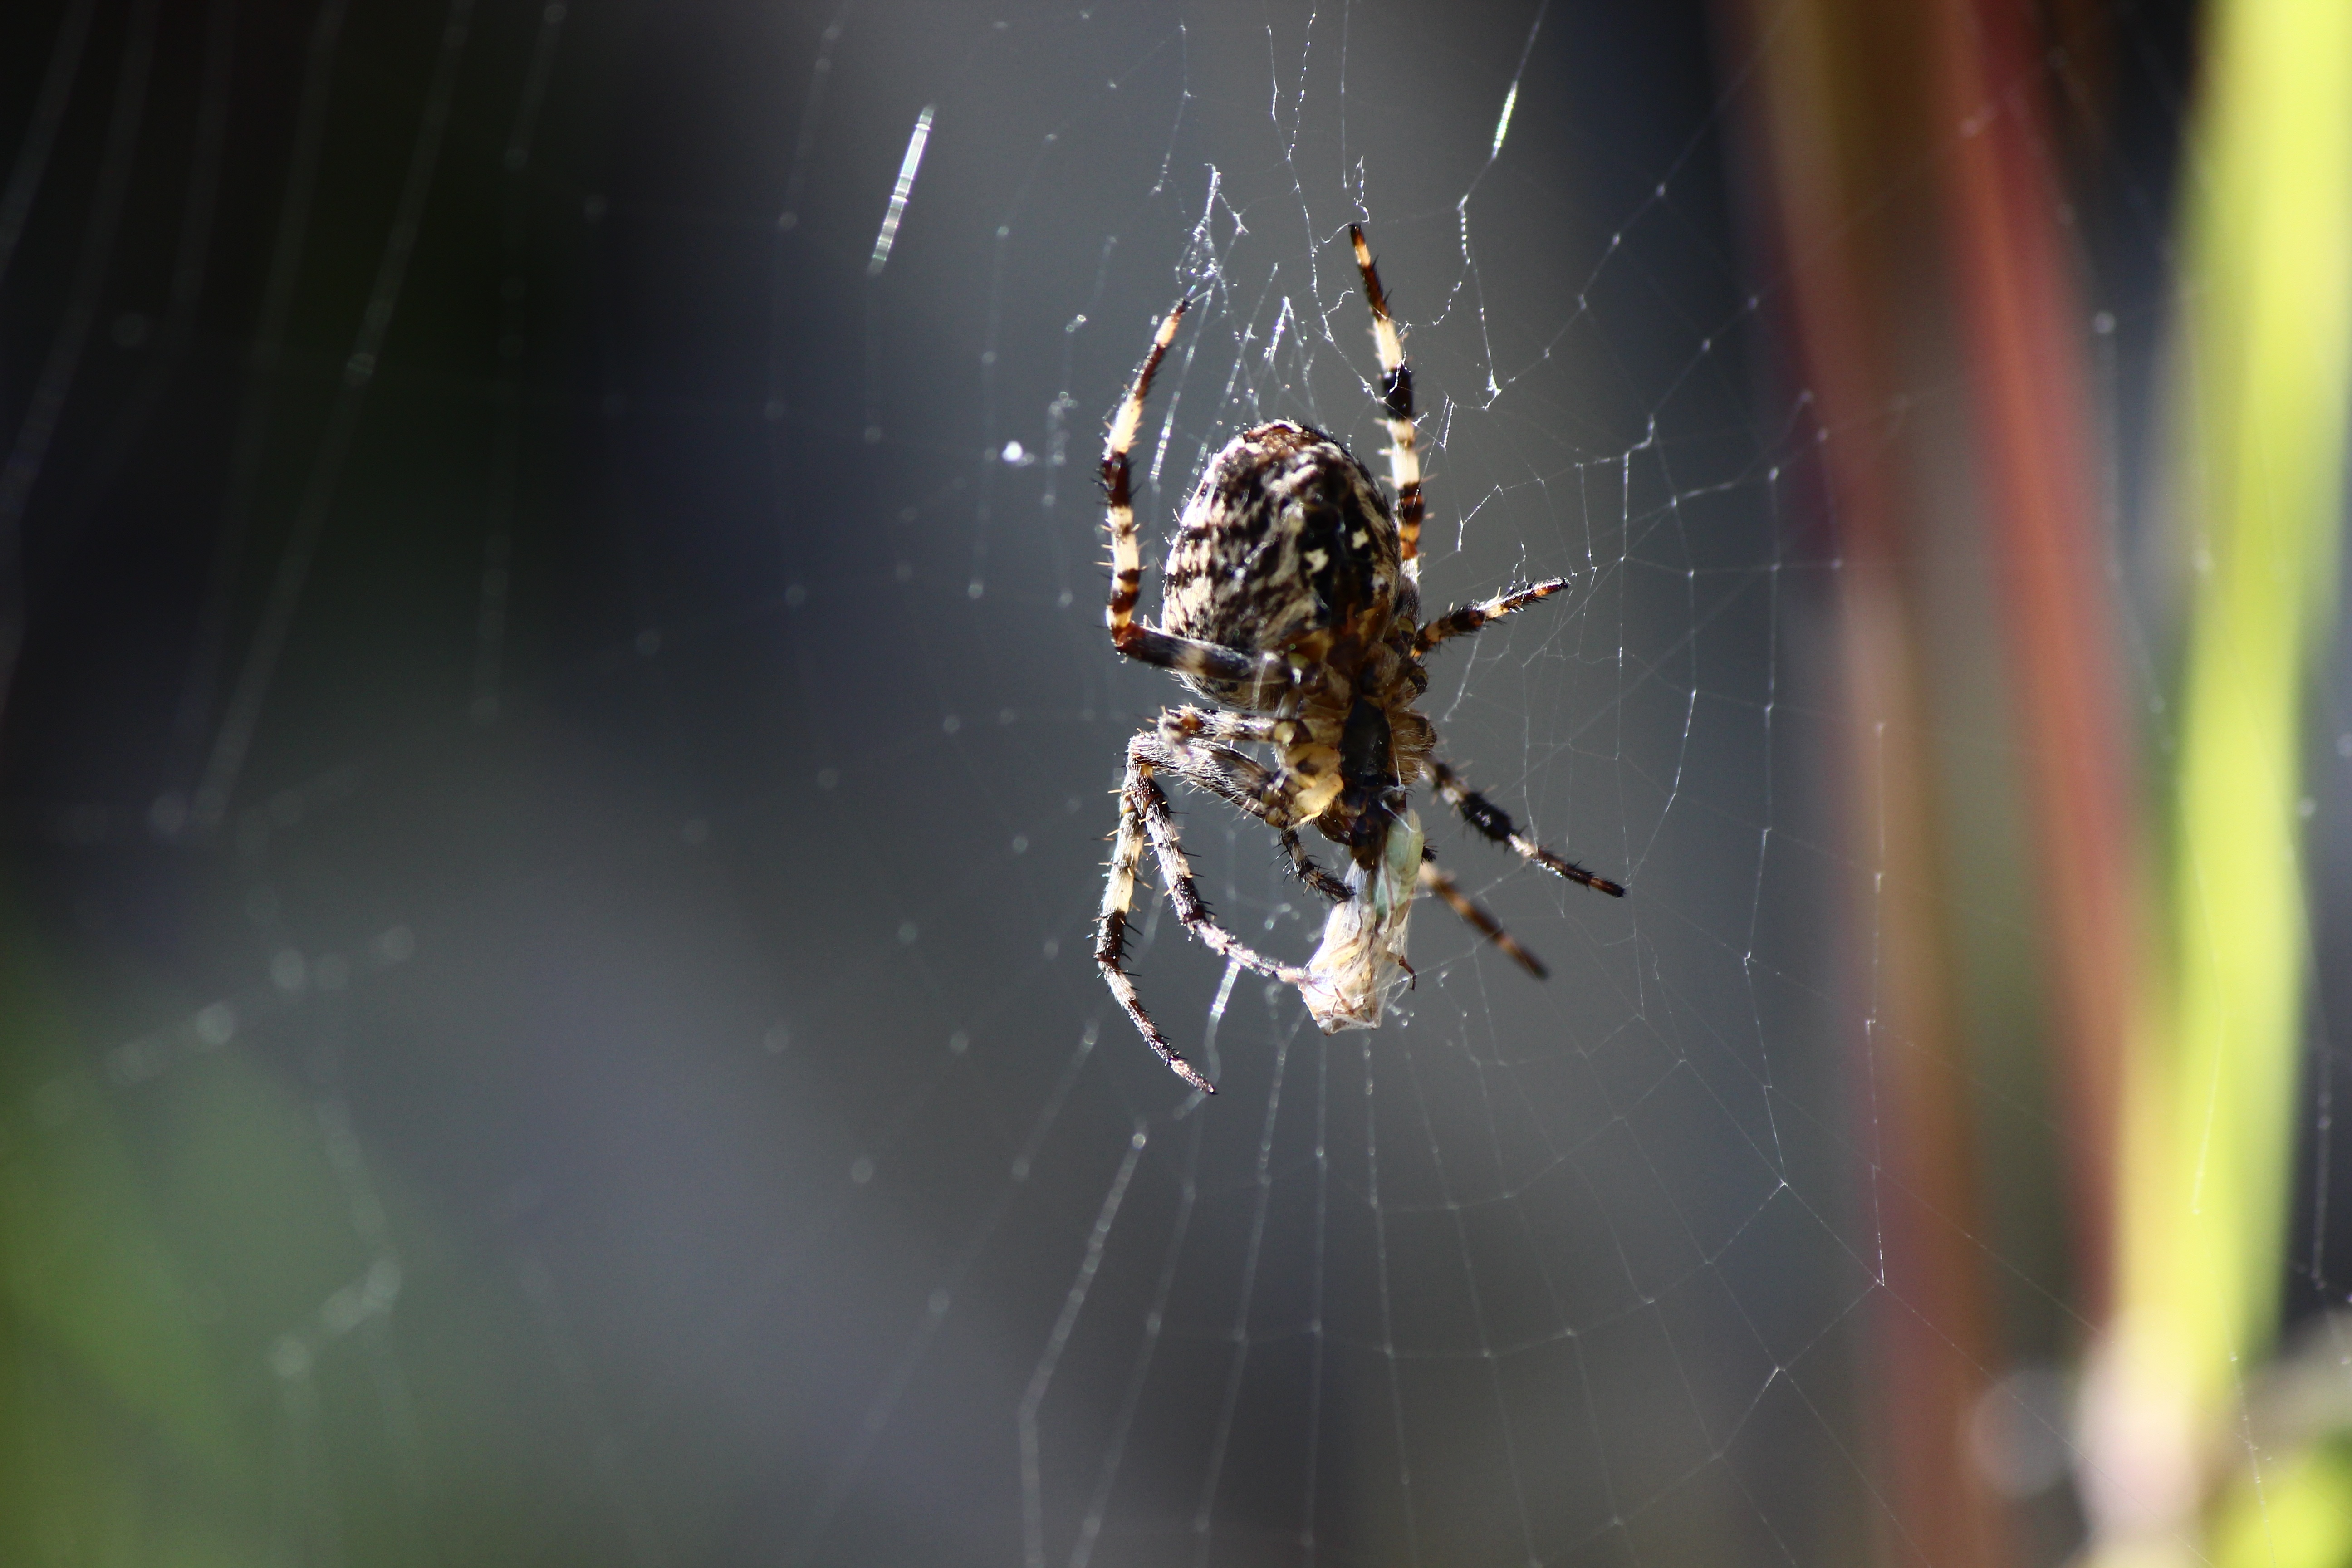
nature, macro, close, fauna, invertebrate, spider web, cobweb, close up, spider, fear, arachnid, network, prey, macro photography, arthropod, public record, european garden spider, predatory insect, araneus, orb weaver spider